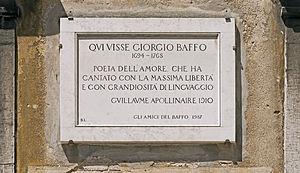
Giorgio Baffo, né à Venise le 11 août 1694 et mort dans la même ville le 30 juillet 1768, est un magistrat, poète et un sénateur de la République de Venise au XVIIIᵉ siècle.